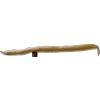
Label: bean_pod